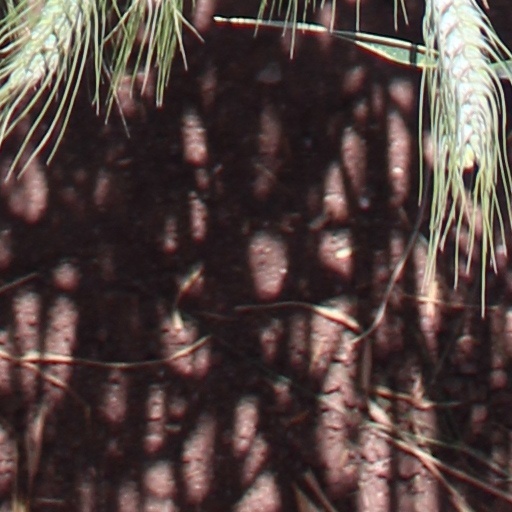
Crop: wheat